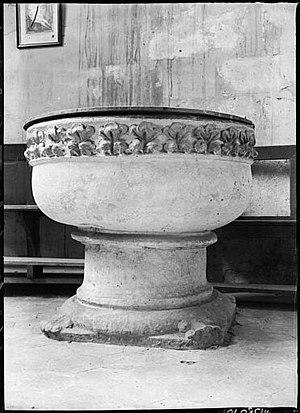
église Saint-Denis de Jouy le Comte